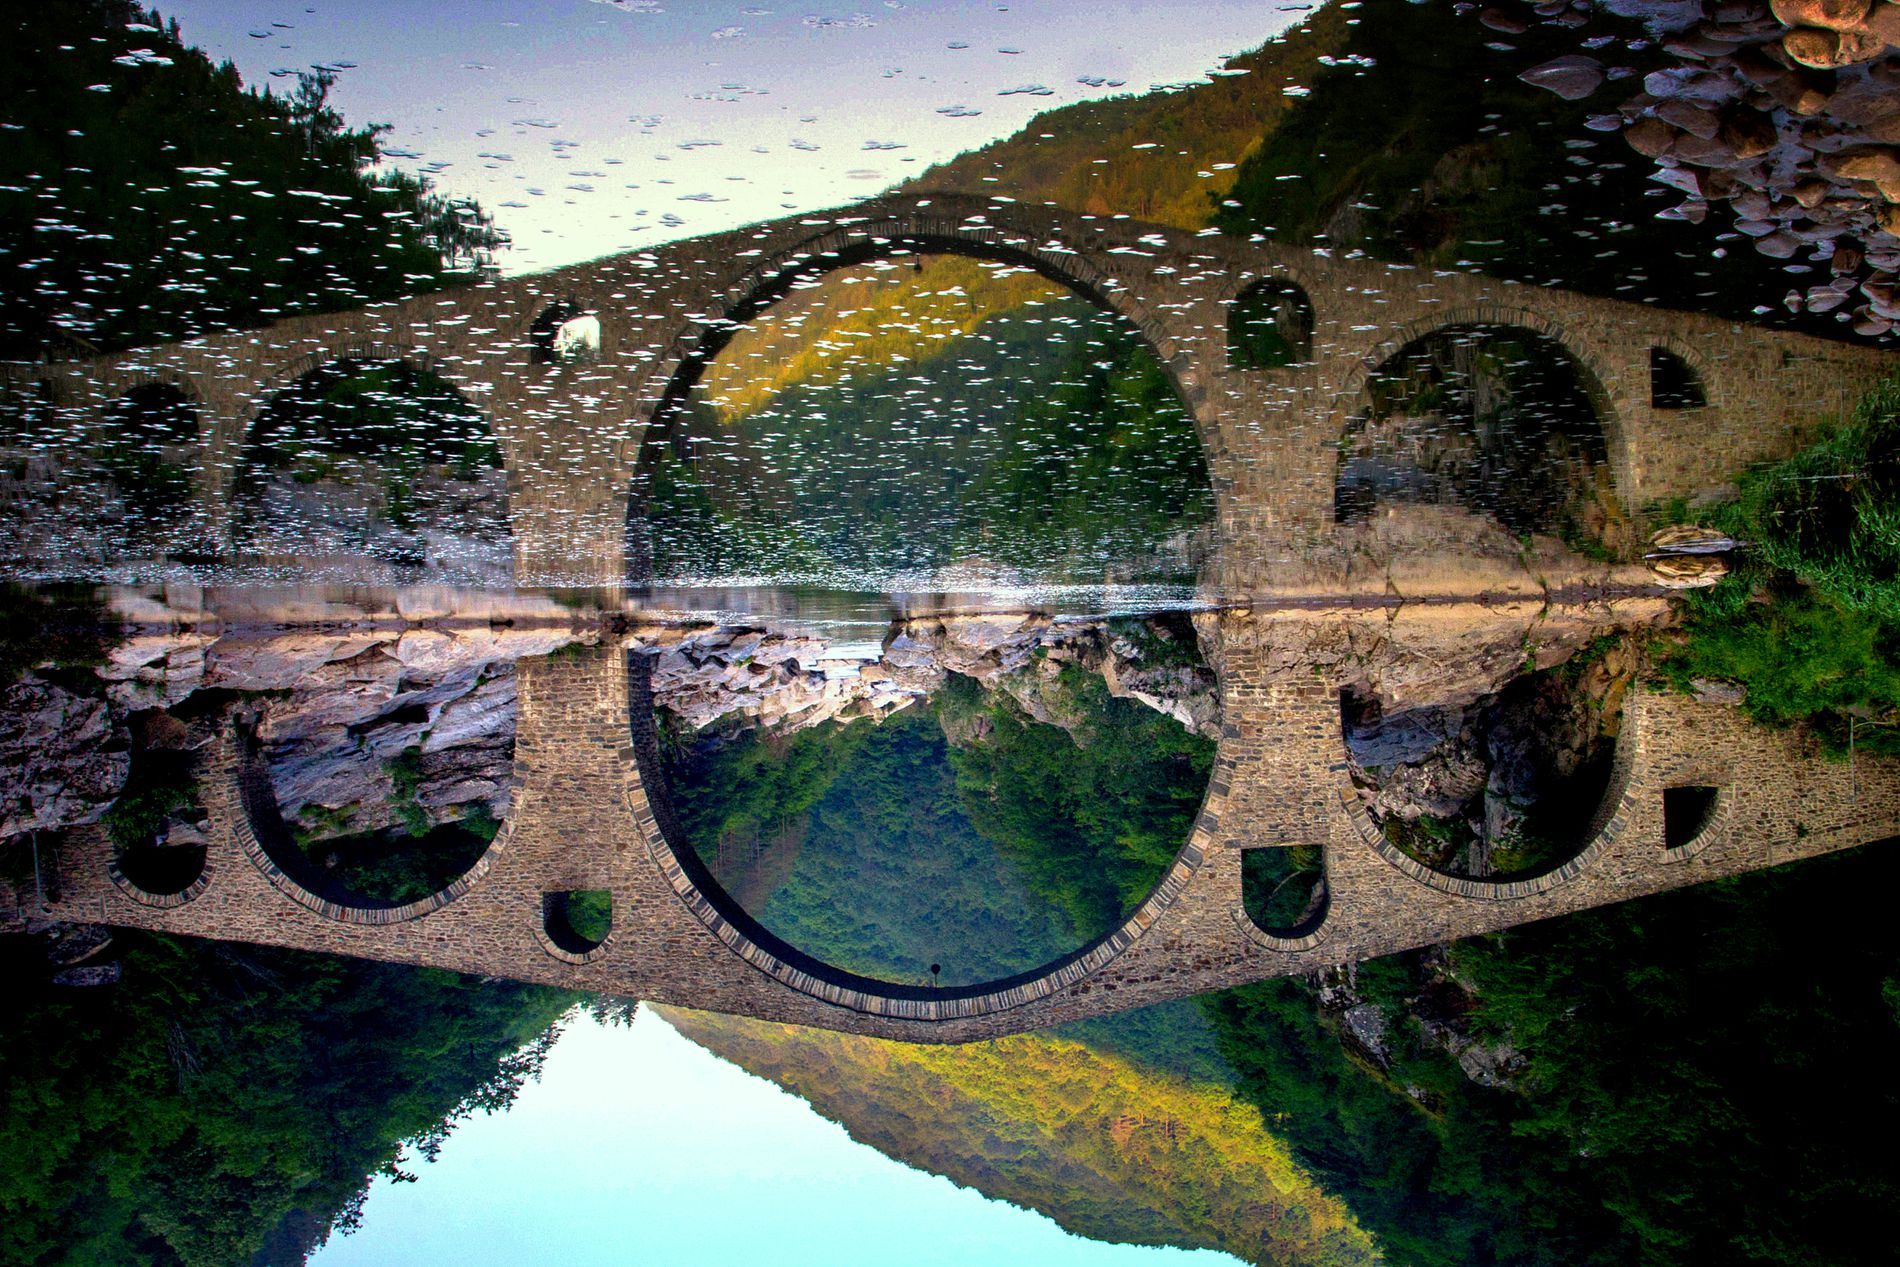
An arch bridge cossing a lake.
An upside down photo featuring an arch bridge in the foreground above a rock formation and a still and calm lake. In the photo's background there're massive patches of vegetation covering hills through which a narrow space of clear sky can be viewed.
An upside-down, slightly low-angle shot shows a stone arch bridge over a calm lake, with its reflection mirrored in the water. Lush green hills rise in the background under a light blue sky. A beige rock formation sits beneath the surface. The soft colors and still water create a peaceful, tranquil mood.
Labels: Arch, Architecture, Nature, Outdoors, Scenery, Bridge, Landscape, Water, Plant, Vegetation, Building, Viaduct, Rock, Canal, Arch Bridge, Pond, Hill, lake, sky, Rock Formation
Camera: Canon Canon EOS 60D
Lens: EF24-105mm f/4L IS USM, Canon EF 24-105mm f/4L IS
Aperture: F22
Exposure: 1/4 sec
ISO: 160
Focal length: 24.0 mm